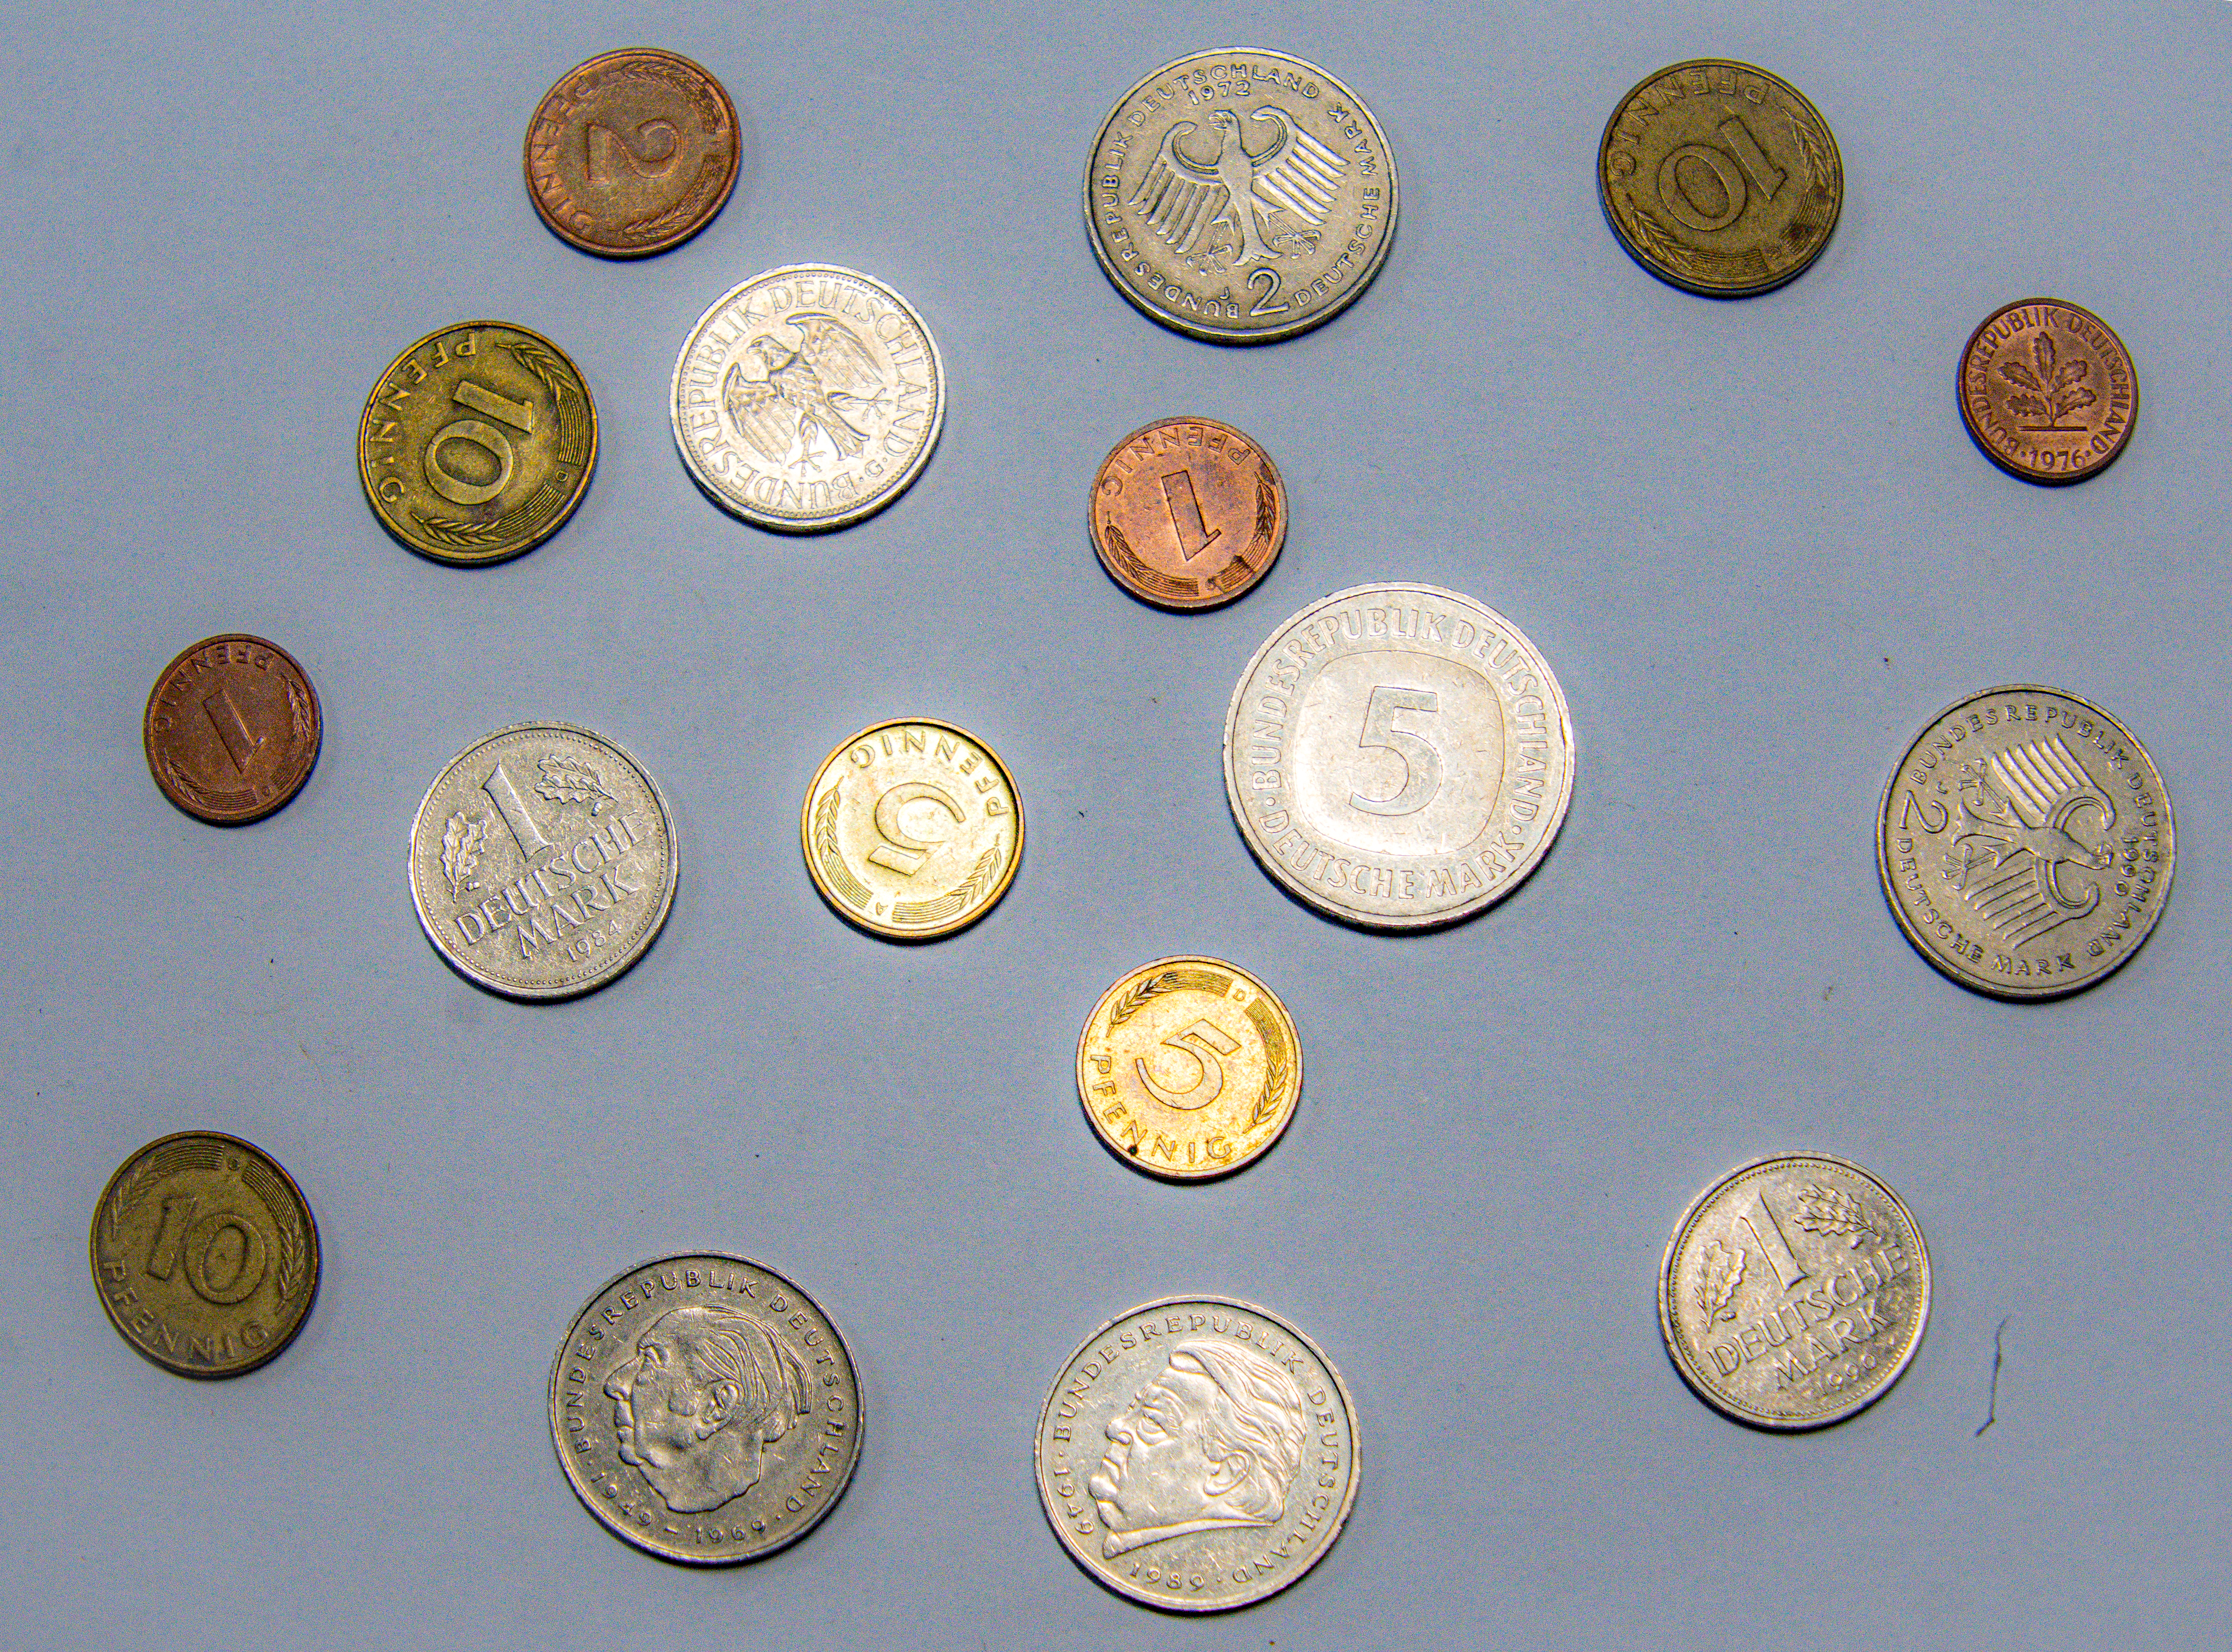
money, german mark, coins, Chump change, small change, penny, coin, currency, metal, money handling, saving, silver, treasure